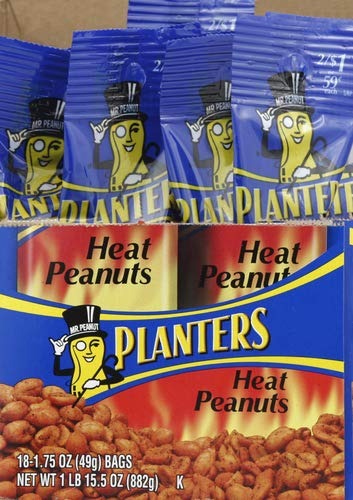
Item Name: Planter's Heat Peanuts, 18-ct, 1.75 oz
Bullet Point: Whether you're in the mood for a simple snack, some delicious flavor, or some nutritious fuel, Planters has you covered.
Value: 1.75
Unit: Ounce

Price: 18.99